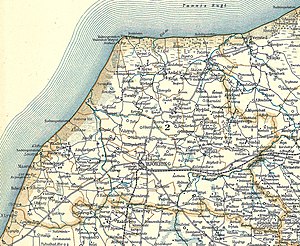
Vennebjerg Herred
Vennebjerg Herred omkring 1900
Kort over Vennebjerg Herred Hjørring Amt
Vennebjerg Herred var en del af det tidligere Hjørring Amt og det nuværende Nordjyllands Amt.